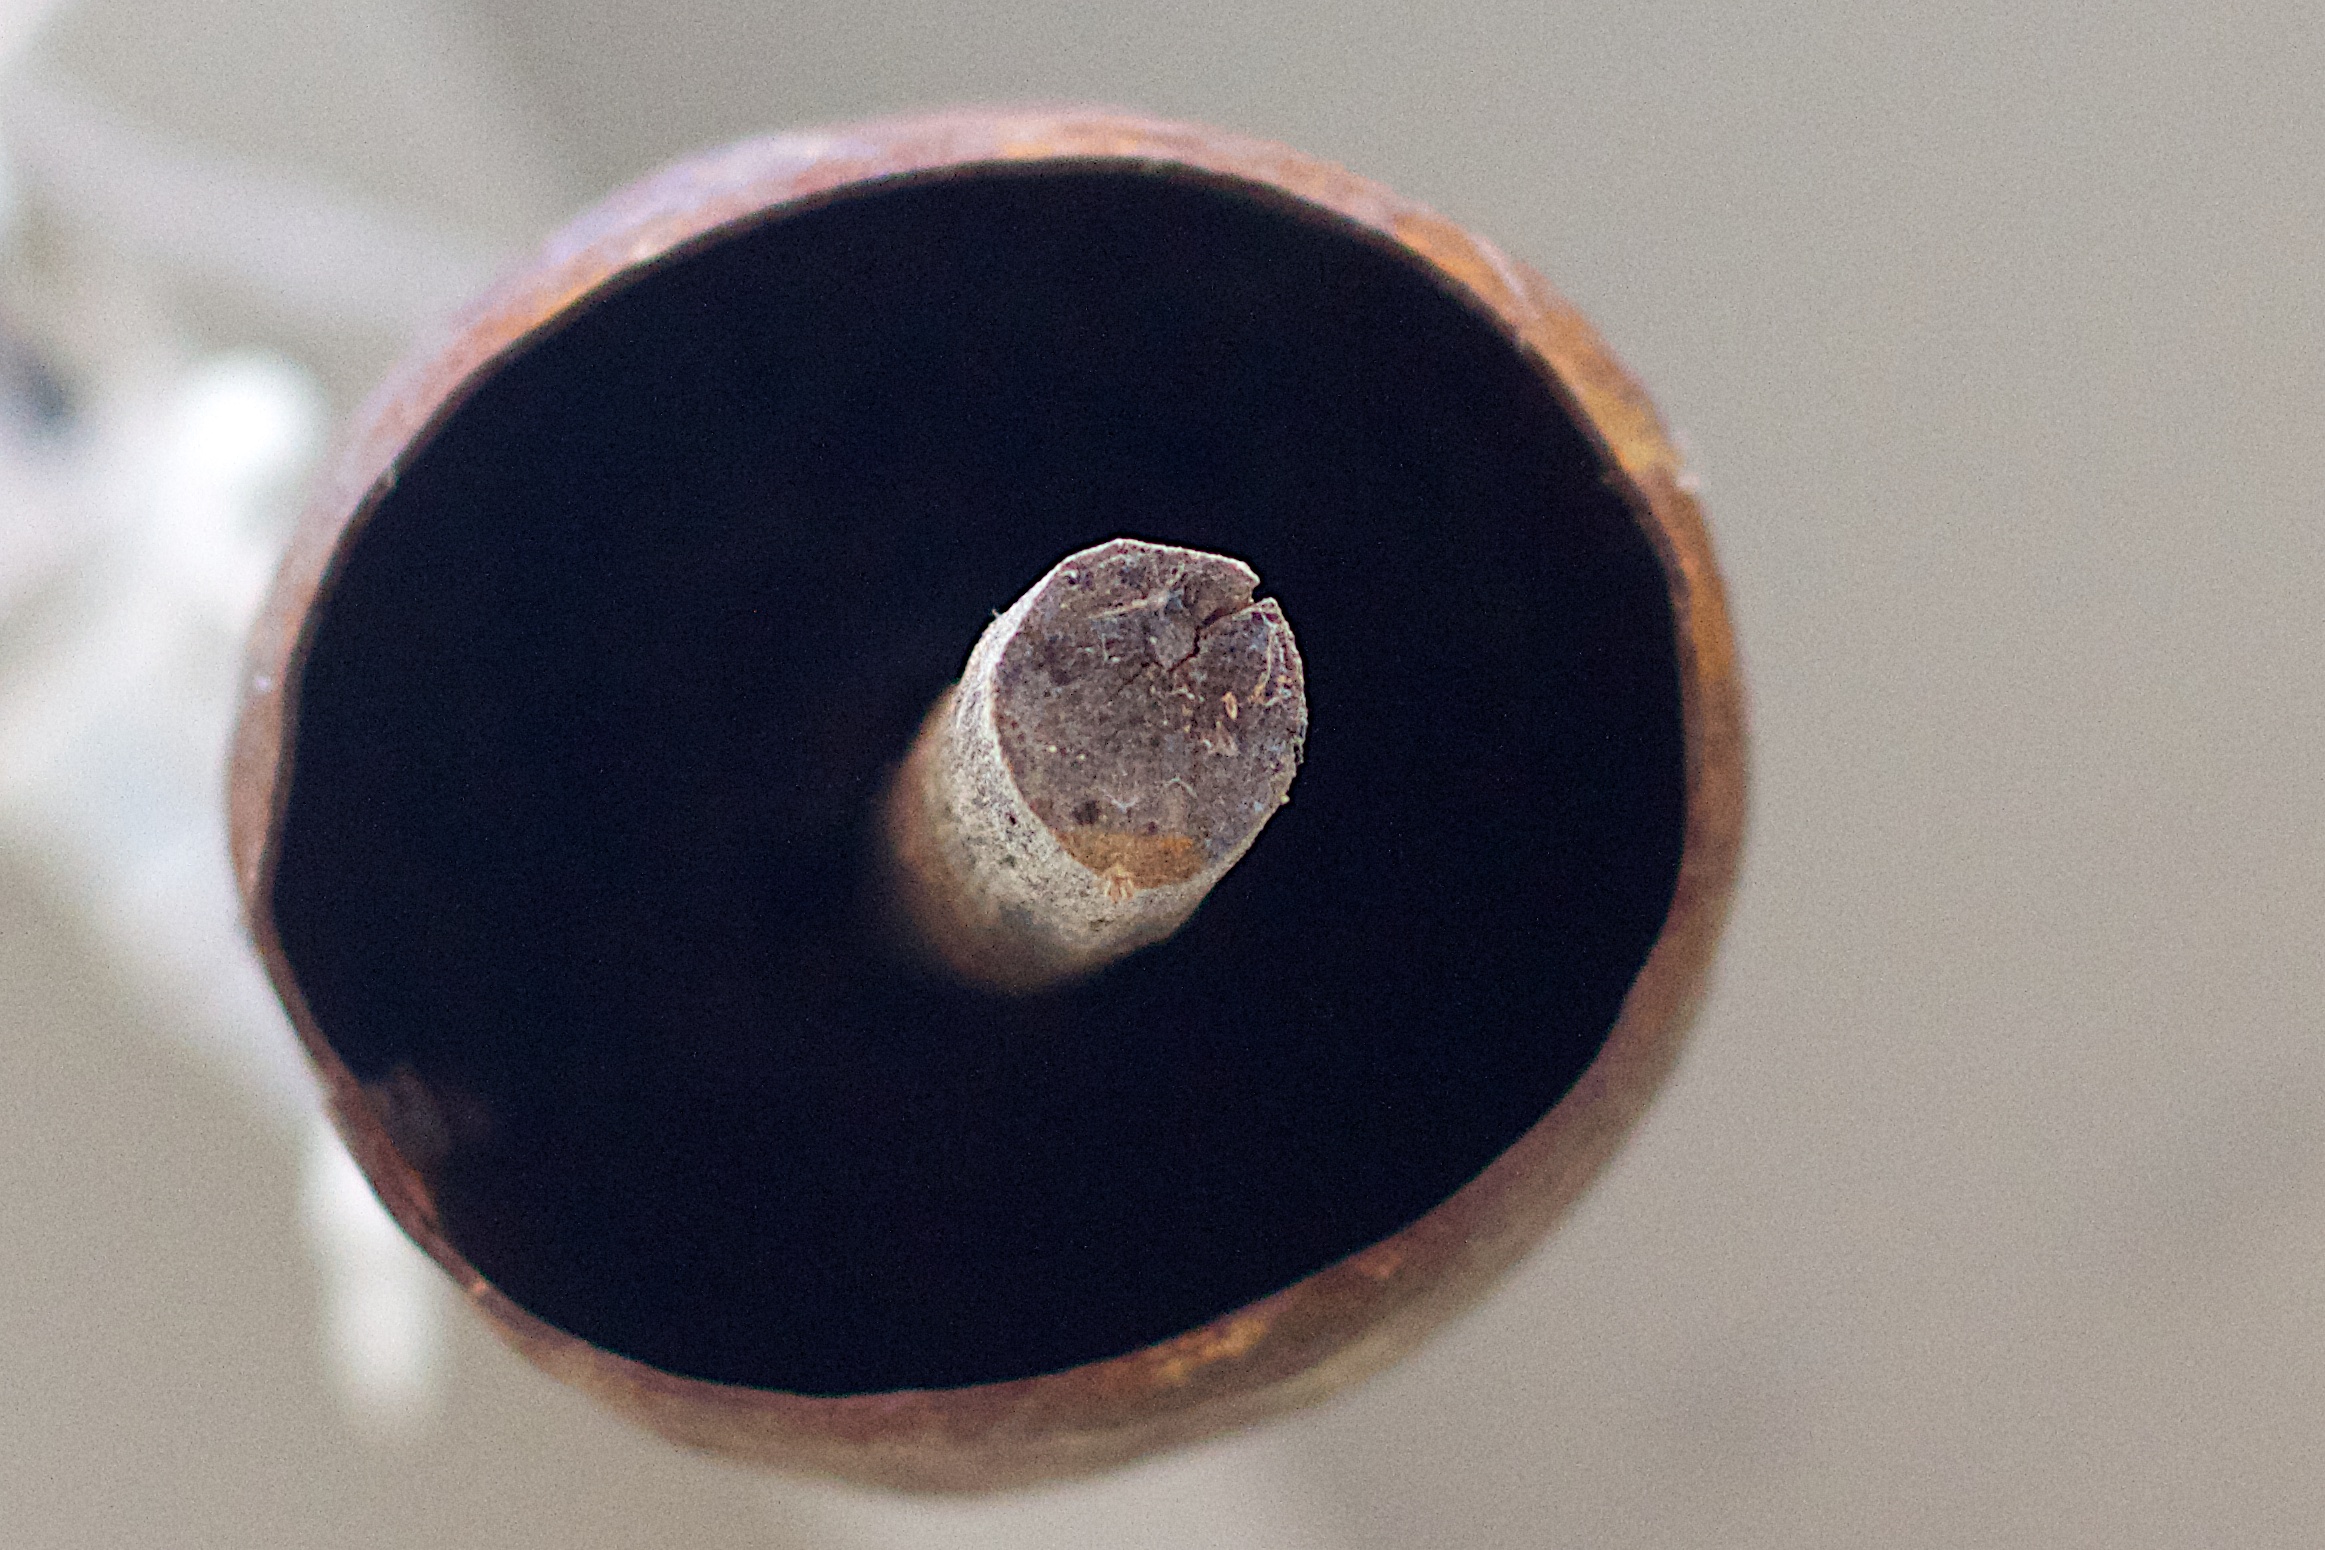
wood, ring, bell, ceramic, material, circle, close up, jewellery, shape, macro photography, fashion accessory